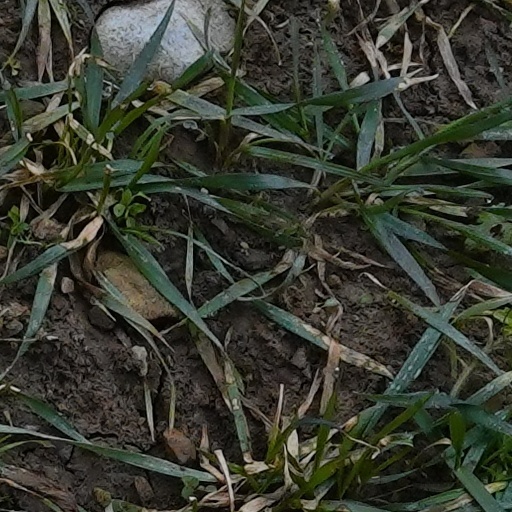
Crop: wheat